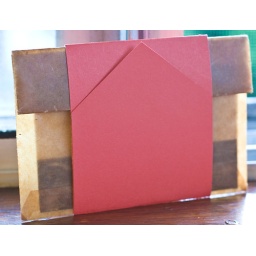
gift card holder / wax paper bag with tie logo around with window to the name - #9/10